Cornwall Railway viaducts

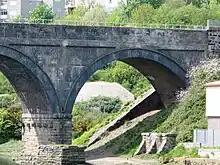
Surviving pier of the original viaduct beneath an arch of its replacement

"Milepost 249.5, north of Devonport, above Weston Mill Creek. station was opened at the southern end in 1900."